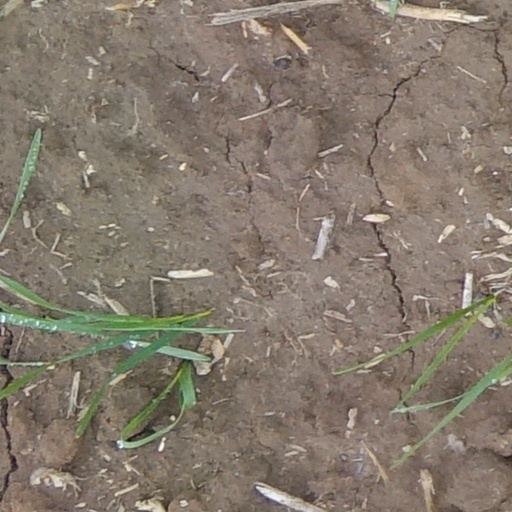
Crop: wheat